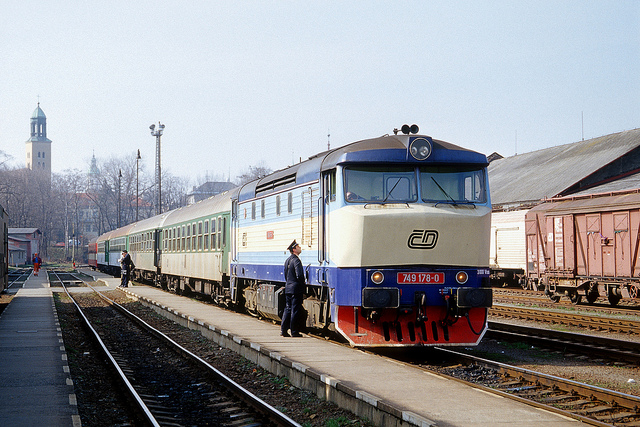
user: Given an image and a question. Answer the question in a short answer. Question: How fast can this train go? Short Answer:
assistant: 120 mph